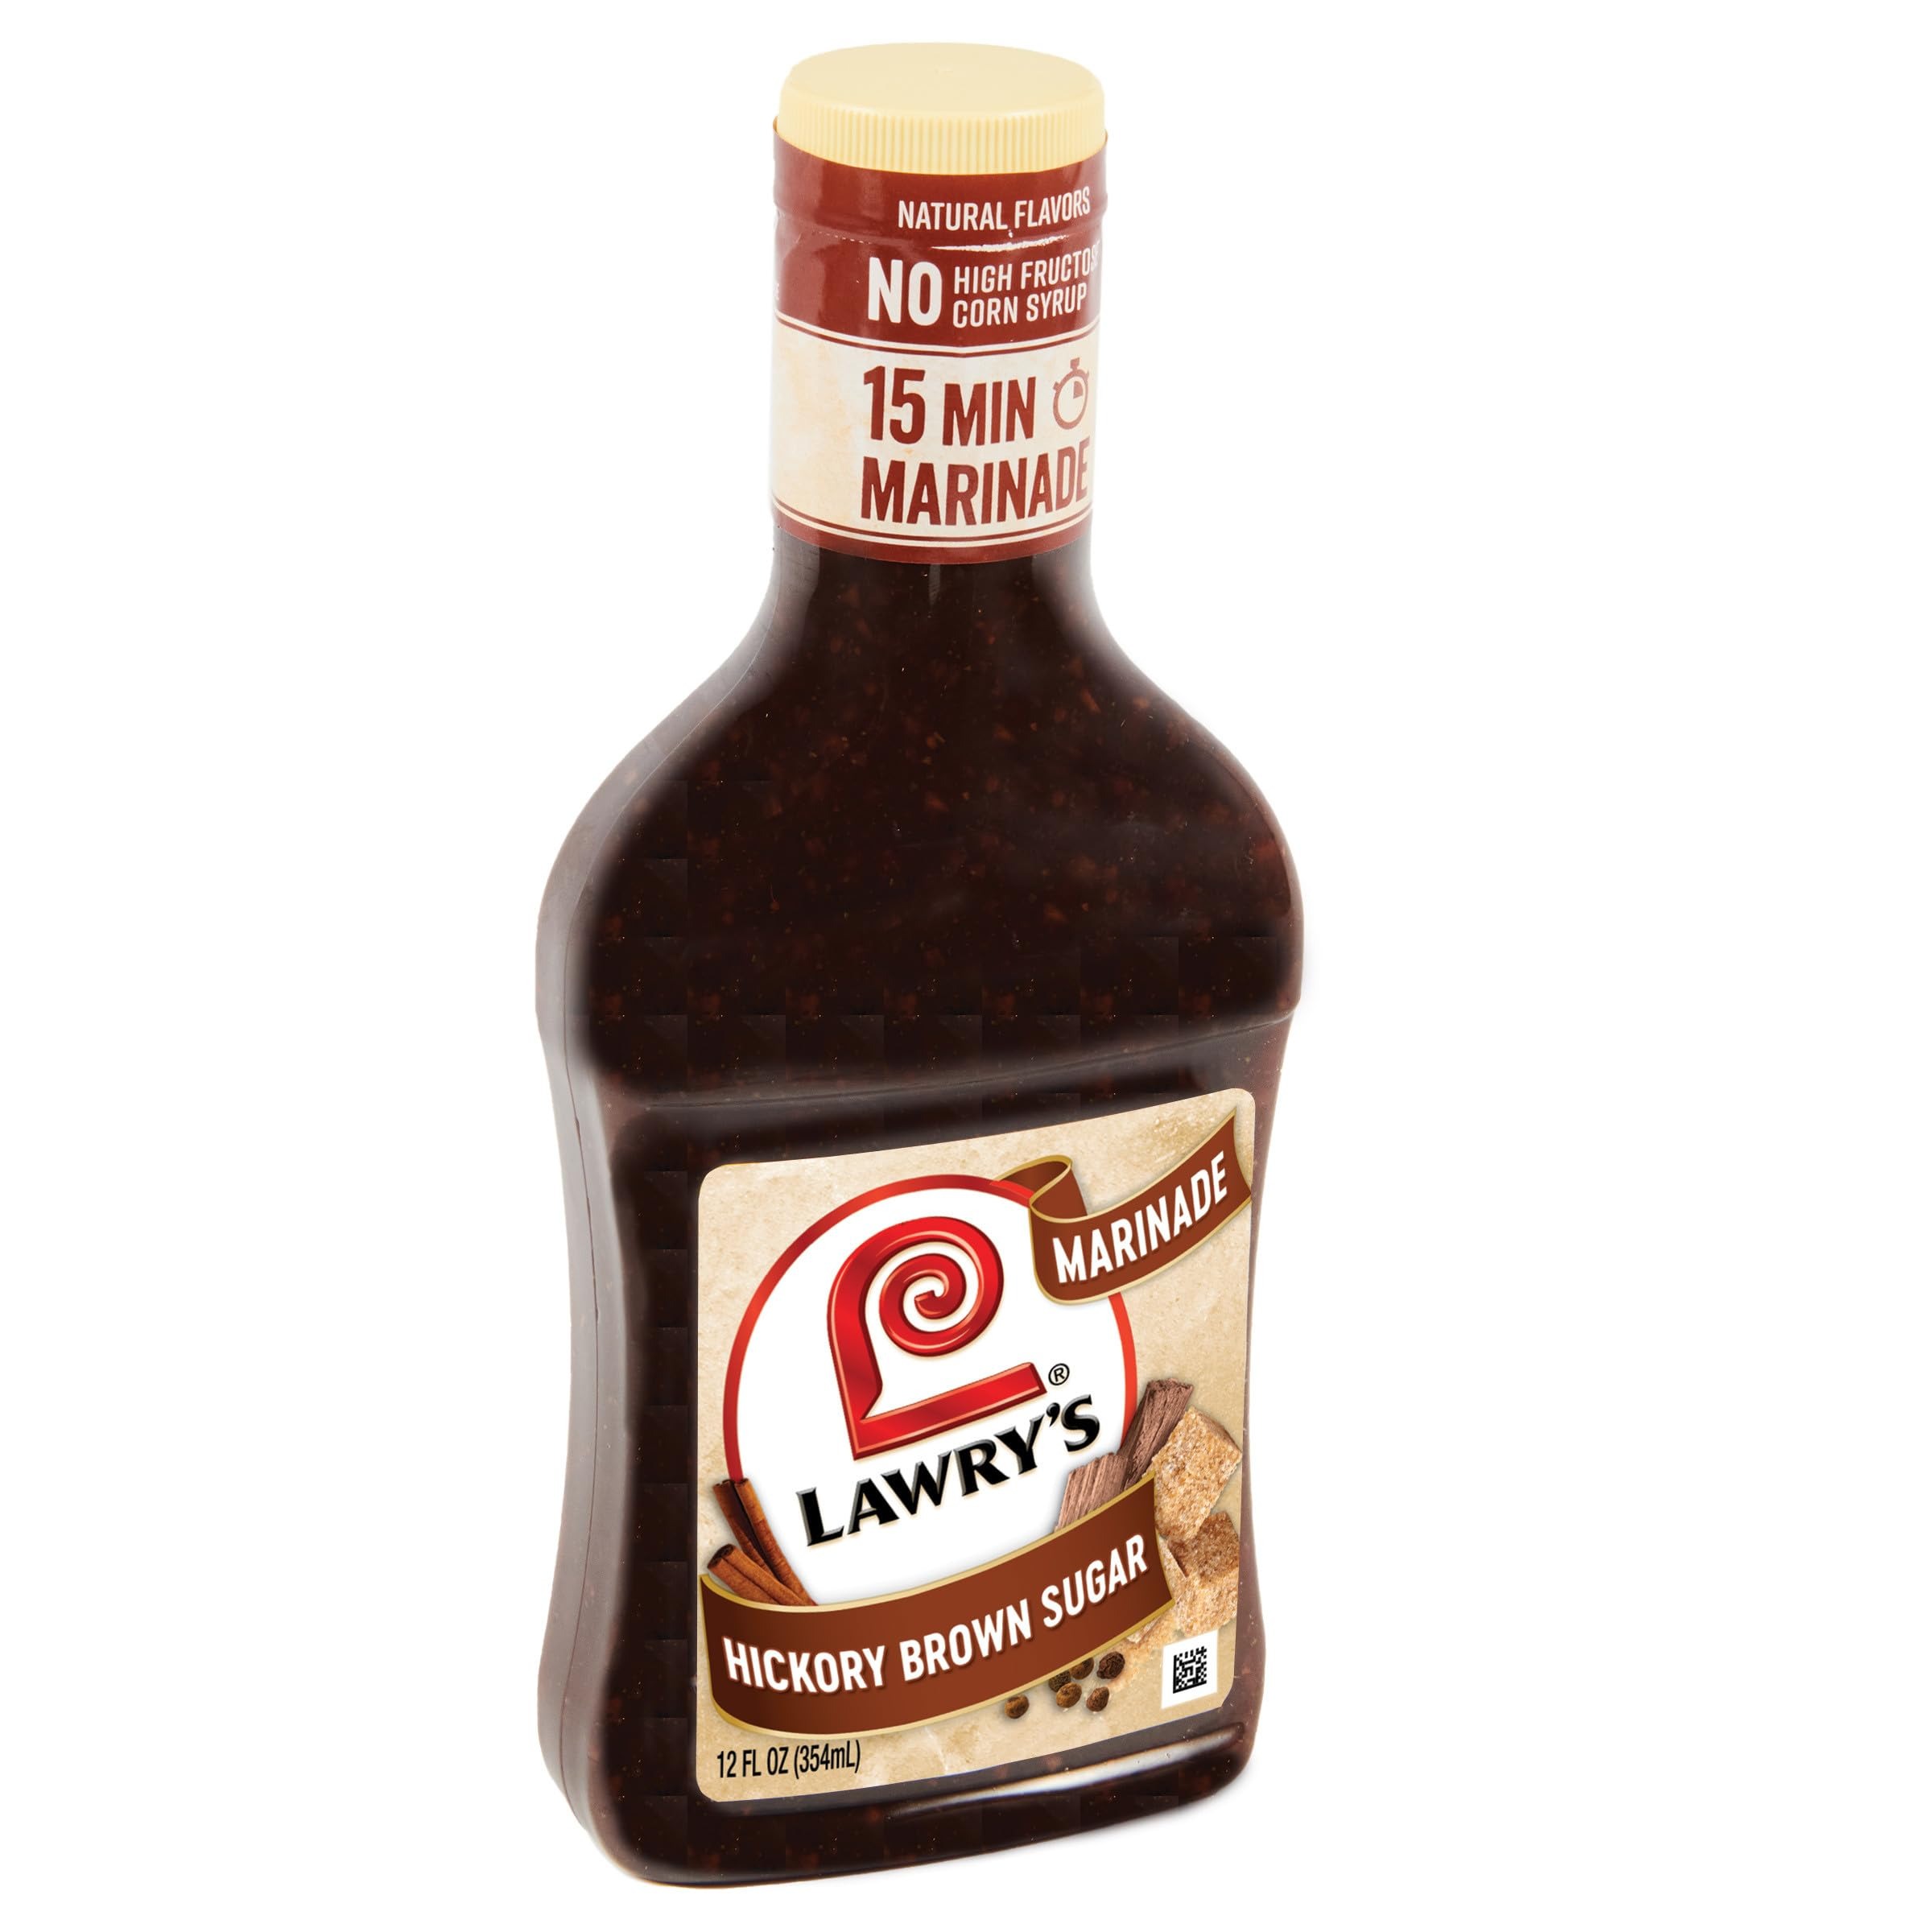
Item Name: Lawry's Hickory Brown Sugar Marinade, 12 fl oz
Bullet Point 1: Made with brown sugar, molasses and natural hickory smoke flavor
Bullet Point 2: Adds sweet and smoky barbecue flavor to chicken, pork, salmon and steak
Bullet Point 3: Great as a chicken marinade for sheet pan or grilled chicken recipes
Bullet Point 4: 15-minute wet marinade for tasty meals in a flash, just pour, marinate & cook
Bullet Point 5: Works great no matter how you use it, grill, bake or slow cook
Value: 12.0
Unit: Fl Oz

Price: 16.76